Celtic art

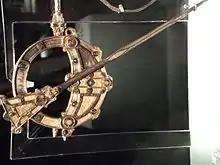
The Tara Brooch

The often spectacular art of the richest earlier Continental Celts, before they were conquered by the Romans, often adopted elements of Roman, Greek and other "foreign" styles (and possibly used imported craftsmen) to decorate objects that were distinctively Celtic. So a torc in the rich Vix Grave terminates in large balls in a way found in many others, but here the ends of the ring are formed as the paws of a lion or similar beast, without making a logical connection to the balls, and on the outside of the ring two tiny winged horses sit on finely worked plaques. The effect is impressive but somewhat incongruous compared to an equally ostentatious British torc from the Snettisham Hoard that is made 400 years later and uses a style that has matured and harmonized the elements making it up. The 1st century BC Gundestrup cauldron, is the largest surviving piece of European Iron Age silver (diameter 69 cm, height 42 cm), but though much of its iconography seems clearly to be Celtic, much of it is not, and its style is much debated; it may well be of Thracian manufacture. To further confuse matters, it was found in a bog in north Denmark. The Agris Helmet in gold leaf over bronze clearly shows the Mediterranean origin of its decorative motifs.